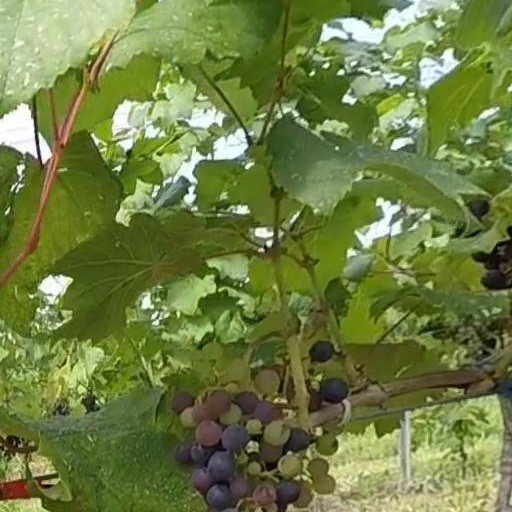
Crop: grape